Jim Eason

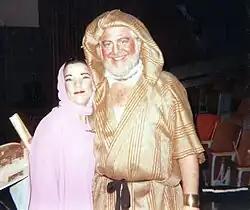
Jim Eason as Omar, with a dancer, in the 1983 Capuchino Community Theatre production of "Kismet"

Jim Eason was a conservative talk radio personality who hosted broadcasts from 1966 to 2000 in the San Francisco Bay Area. He always ended his talk shows with the catchphrase "Do what you can, but behave yourself". His early 1970s theme was "Hold On, I'm Coming" by Sam & Dave. He later changed his opening theme to the Dave Brubeck/Paul Desmond jazz classic "Take Five".